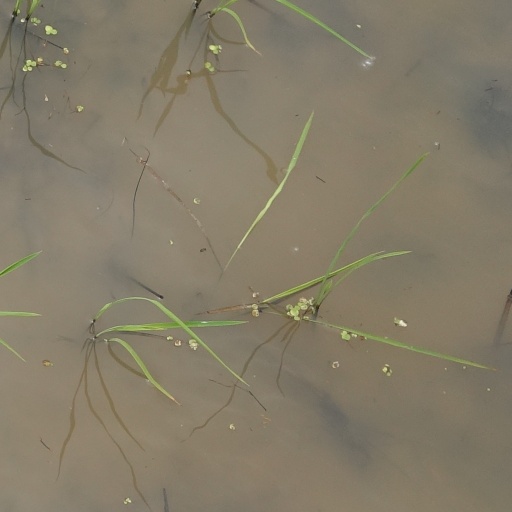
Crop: rice